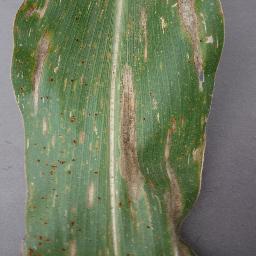
Label: Corn_(Maize)___Northern_Leaf_Blight